Berber Christians

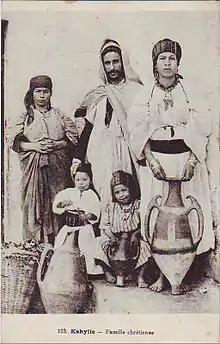
Berber Christian family from Kabylia

Berber Christians, or Amazigh Christians are ethnic Berbers who follow Christianity. The term is typically used to refer to the centuries when North Africa was under Roman rule, a period during which many of the local population, particularly the Berbers, adopted Christianity, and churches were built across the region. The Church of Carthage, in particular, became significant in the history of Christianity, playing a key role in the development of Christian philosophy and theology, and producing many prominent religious scholars and theologians.